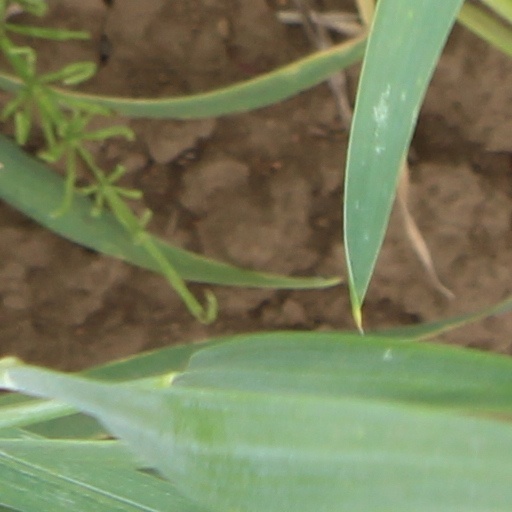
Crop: wheat